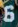
Number: 6